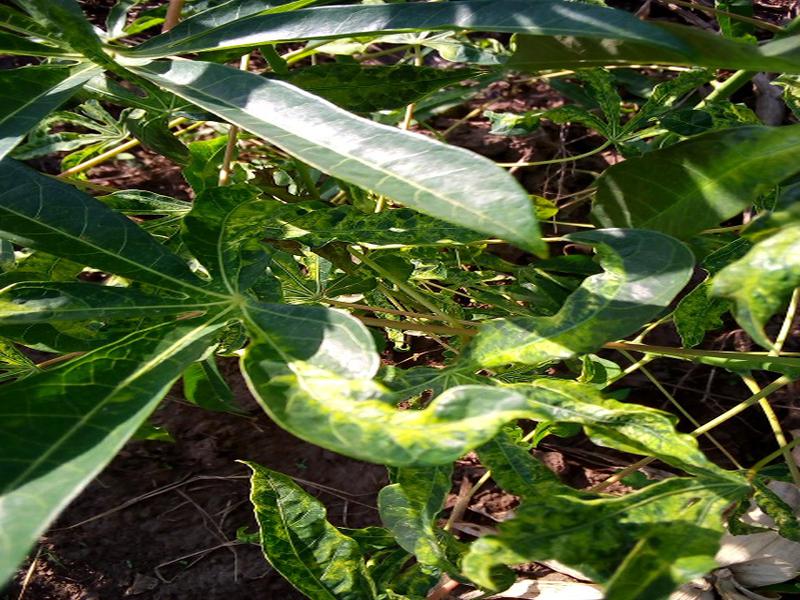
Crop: cassava
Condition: mosaic_disease